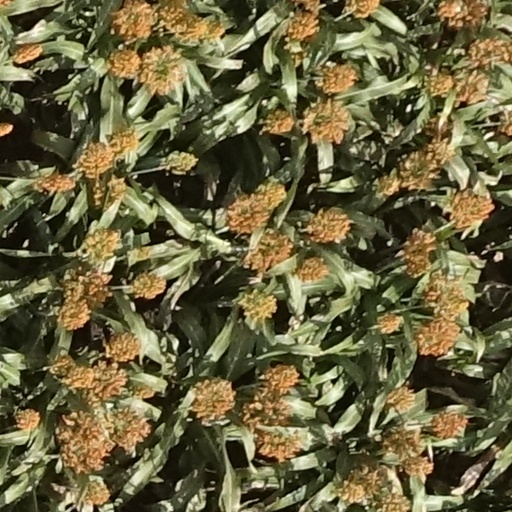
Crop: sorghum